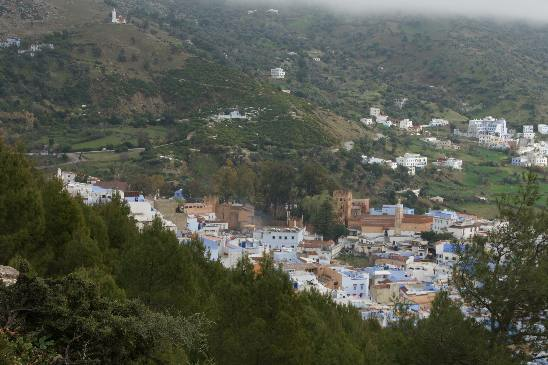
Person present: No